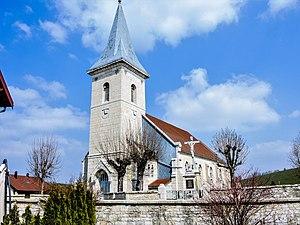
Eglise de Chaffois